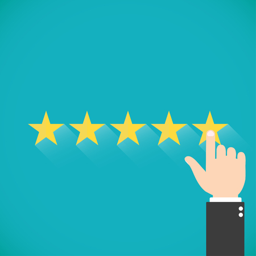
gold stars with hand vector illustration .